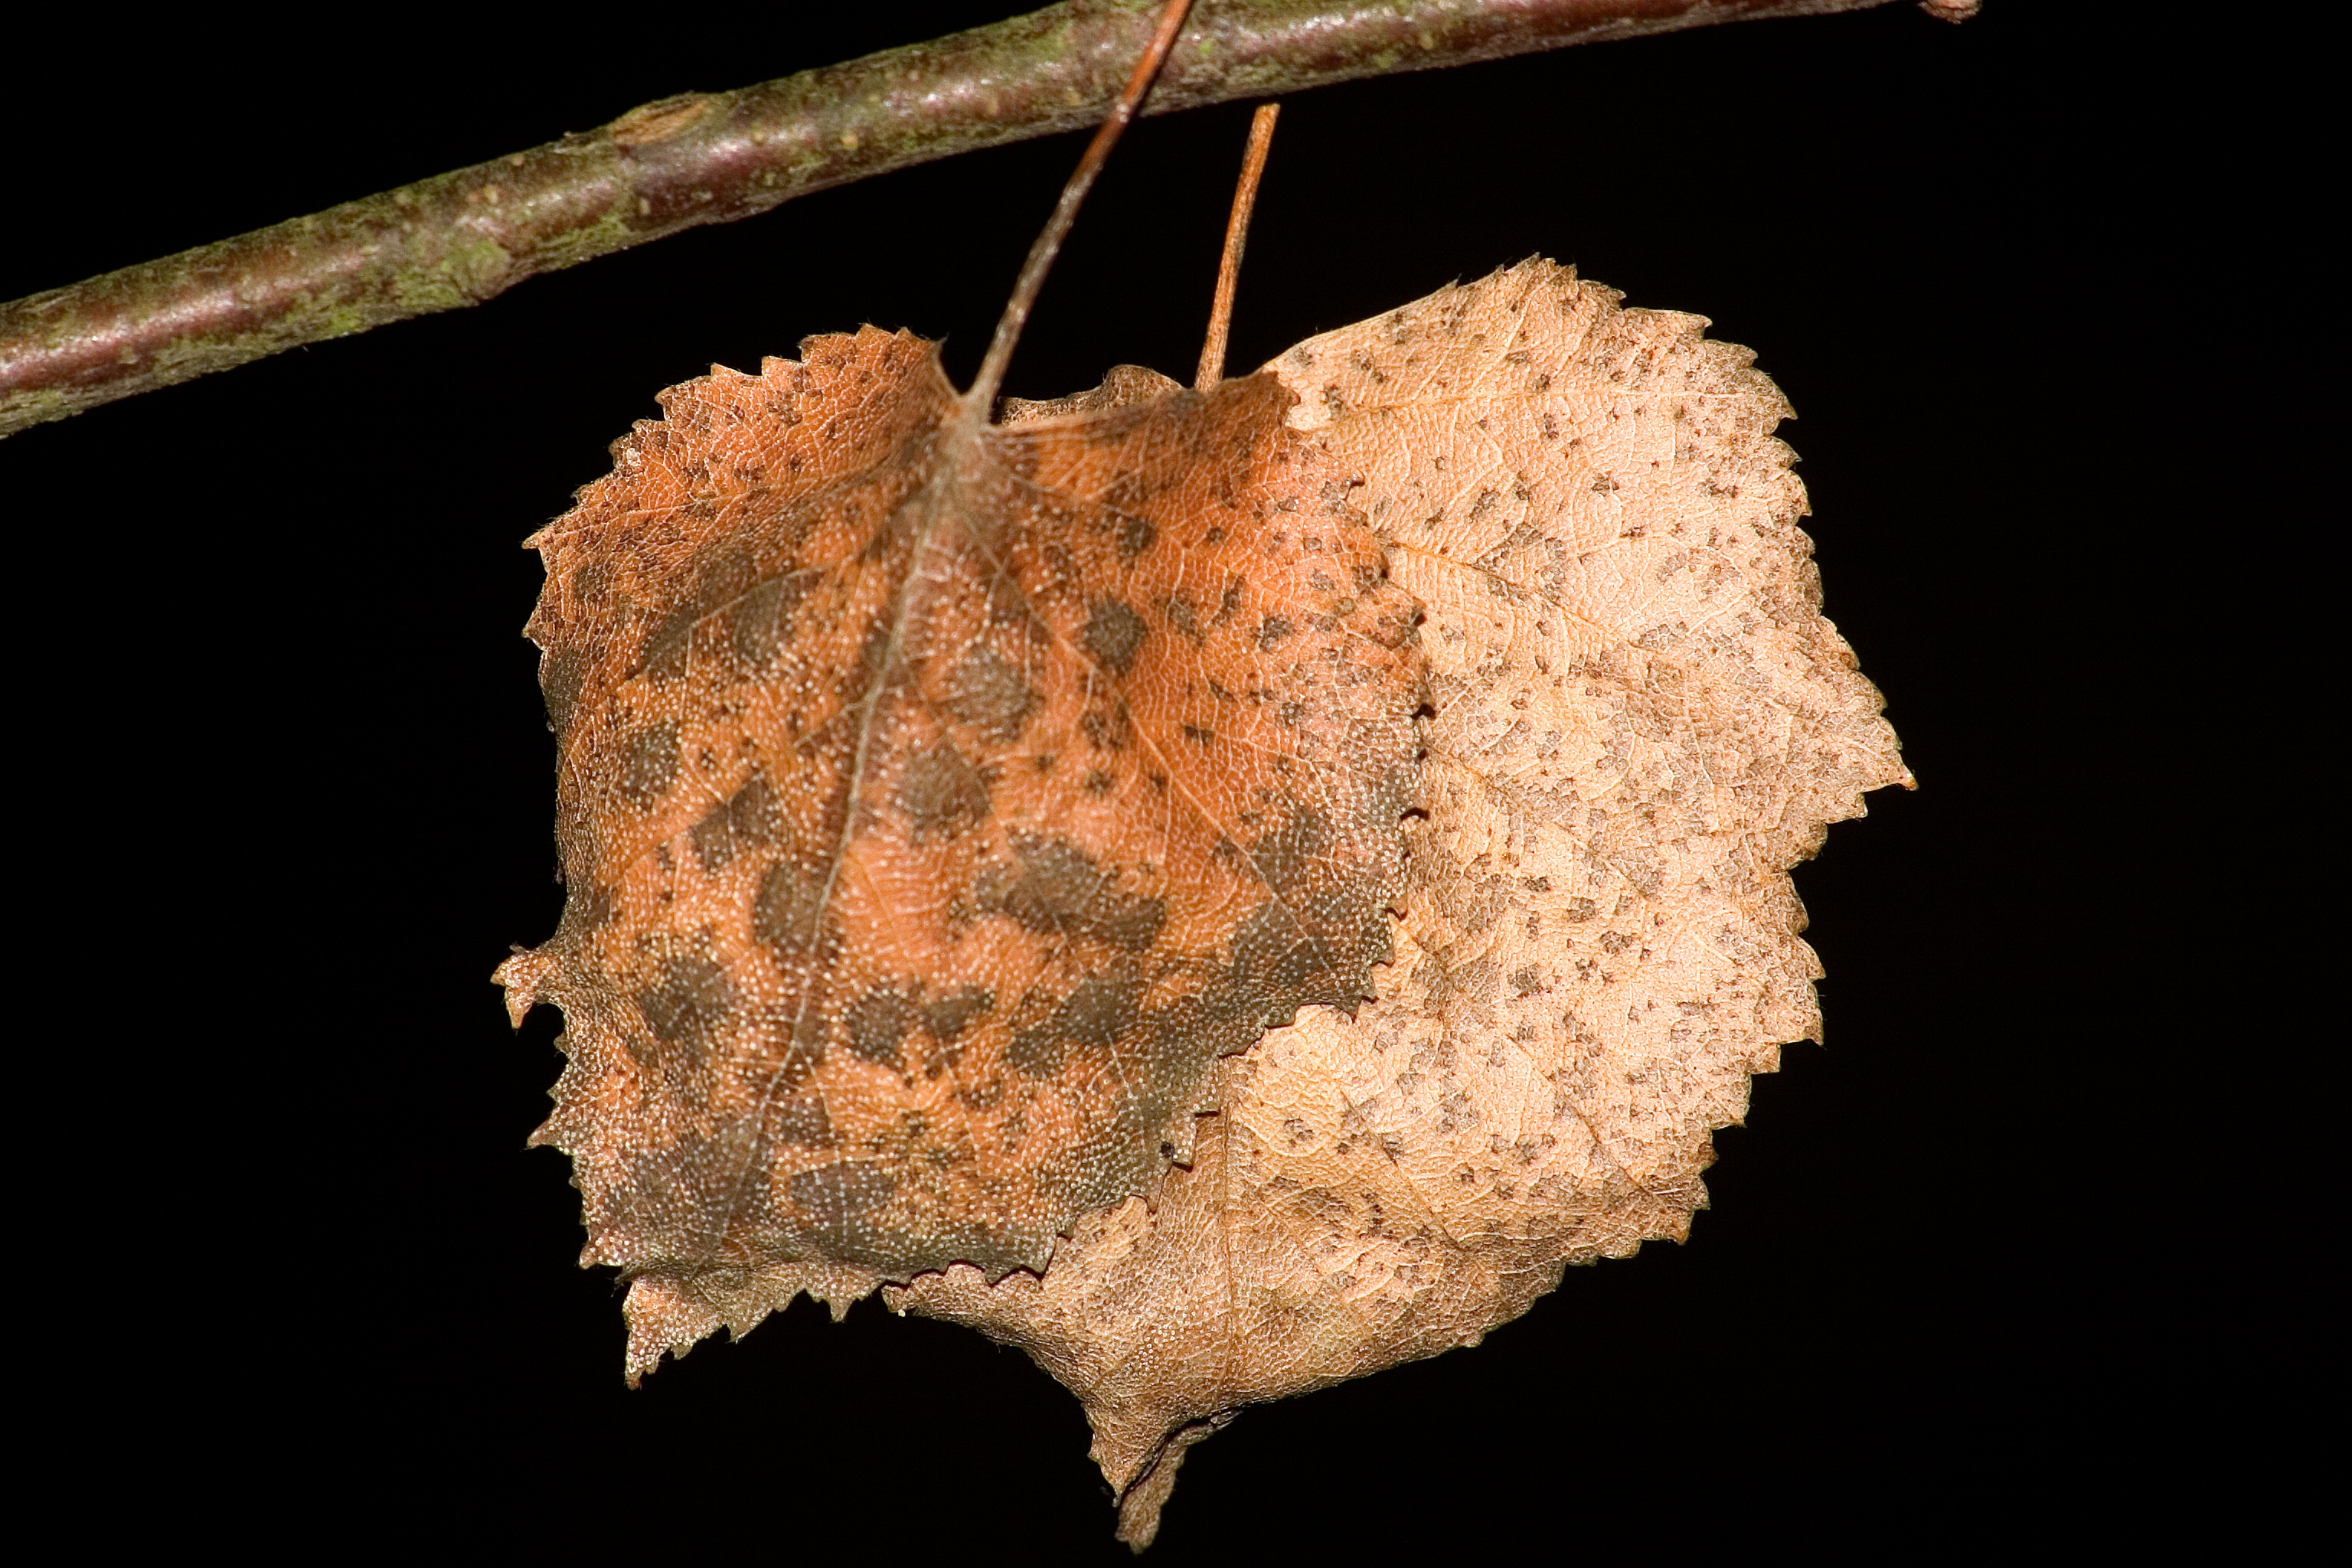
forest, leaf, dry, insect, brown, soil, moth, fauna, invertebrate, tree leaf, macro photography, moths and butterflies